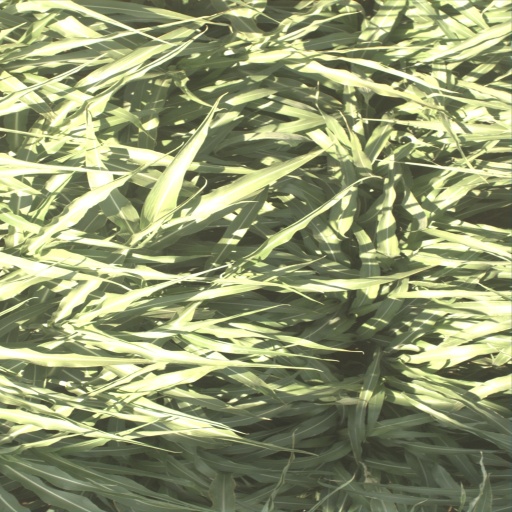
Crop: sorghum